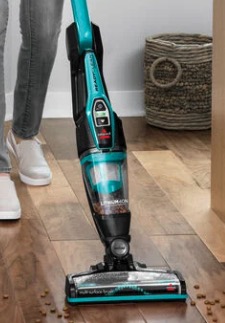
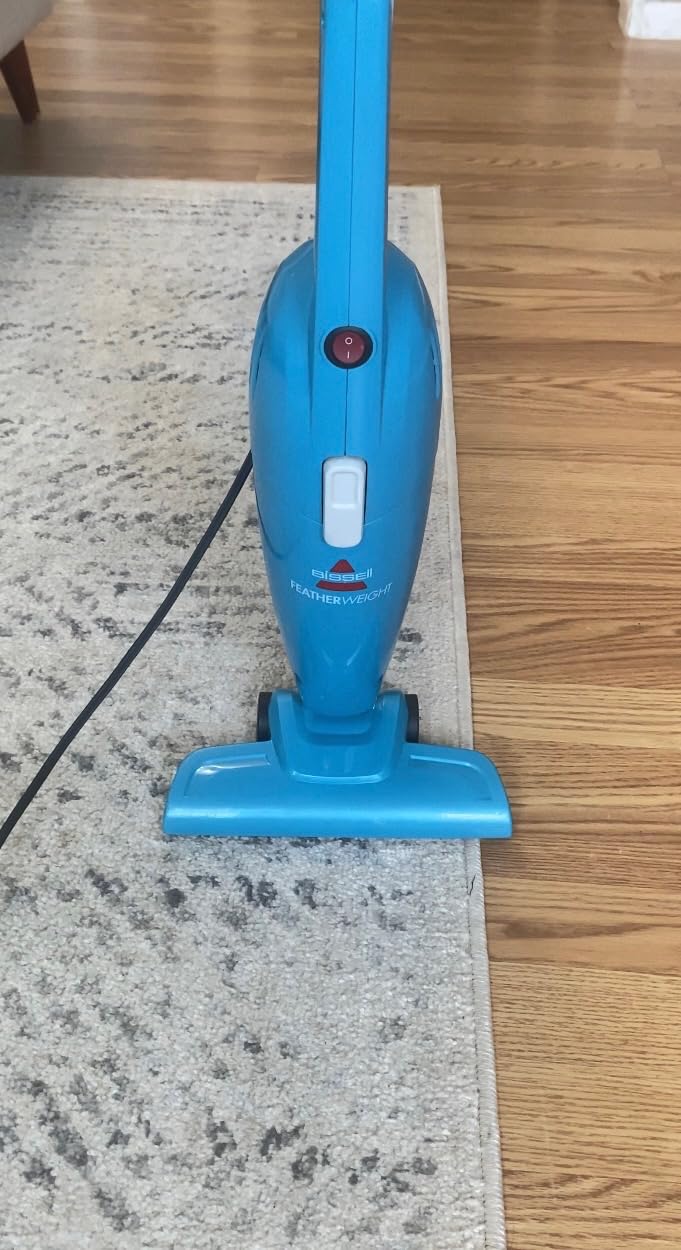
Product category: items_vacuum
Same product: no